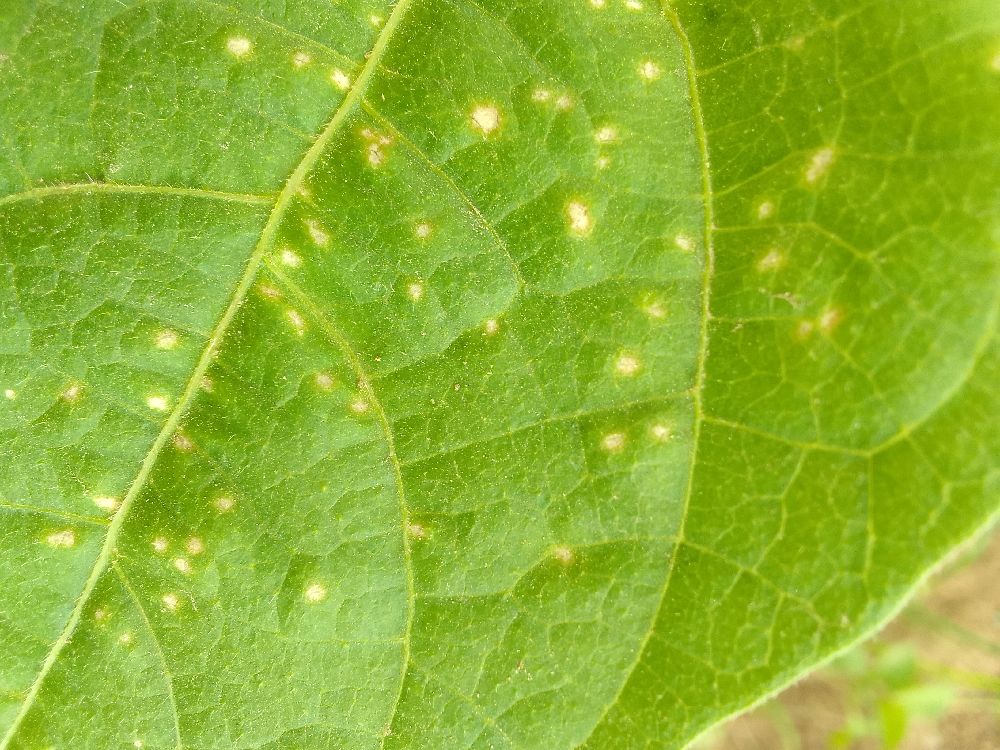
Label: rust